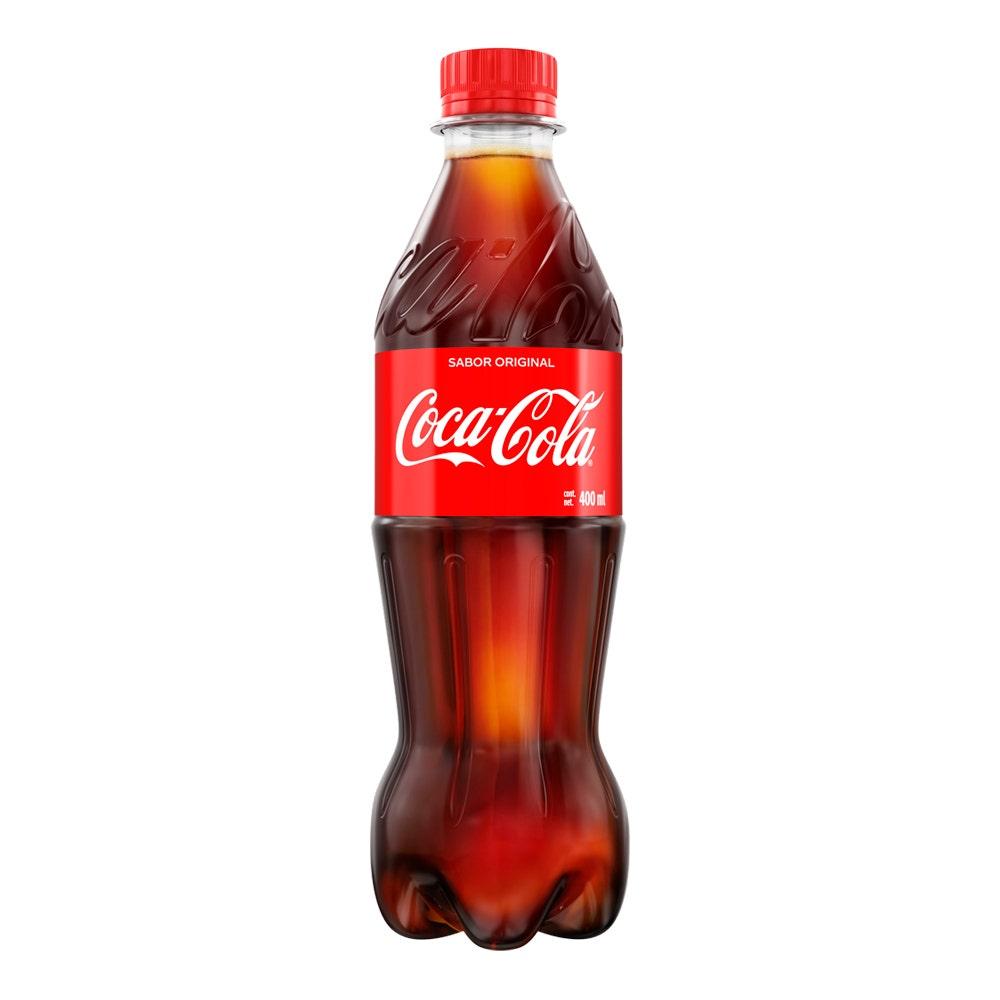
A Coca cola soda in a 400-milliliters plastic bottle